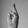
ASL letter: R